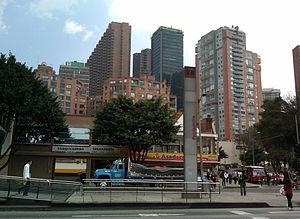
Bogota, anciennement Santa Fe de Bogotá Distrito Capital, est la capitale de la Colombie et également celle du département de Cundinamarca. Elle a été fondée le 6 août 1538 par le conquistador espagnol Gonzalo Jiménez de Quesada. Suivant l’organisation d’un district capital unitaire et décentralisé, Bogota jouit d'une autonomie lui permettant la gestion de ses intérêts dans les limites imposées par la Constitution et la loi. Composée de 20 districts, elle est la métropole incontestée du pays aux points de vue administratif, économique et politique.